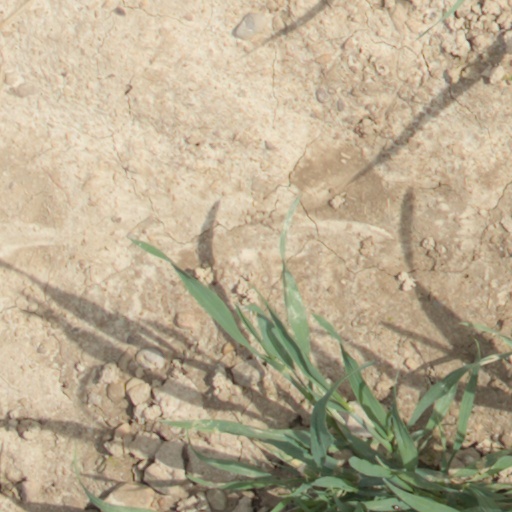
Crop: wheat